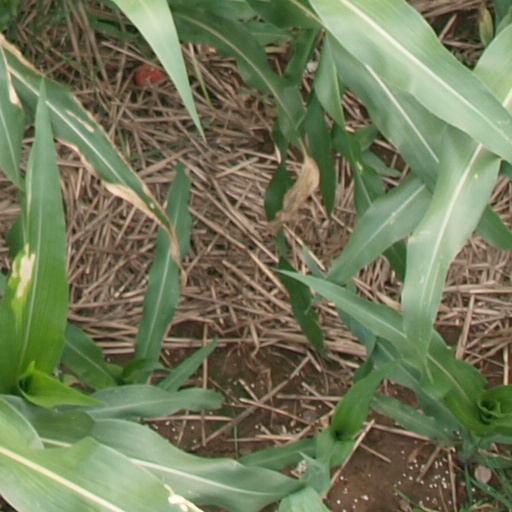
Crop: maize; corn